List of artists who reached number one on the Australian singles chart

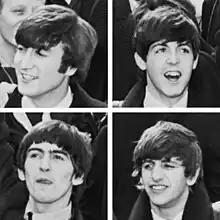
The Beatles scored 26 number-one hits in Australia, more than any other artist.

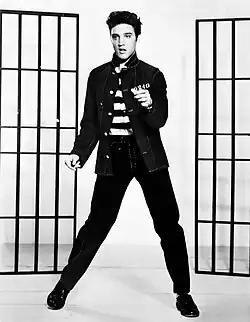
Elvis Presley holds the record for the most number-one songs by a male solo artist with 12.

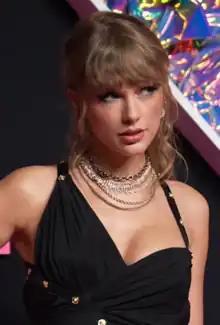
Taylor Swift holds the record for the most number-one songs by a female artist with 12.

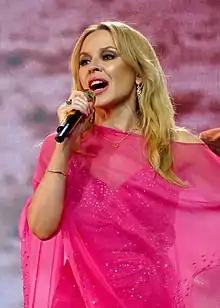
Kylie Minogue holds the record for the most number-one songs by an Australian artist.

This is a list of recording artists who have reached number one on Australia's singles chart since 1956.